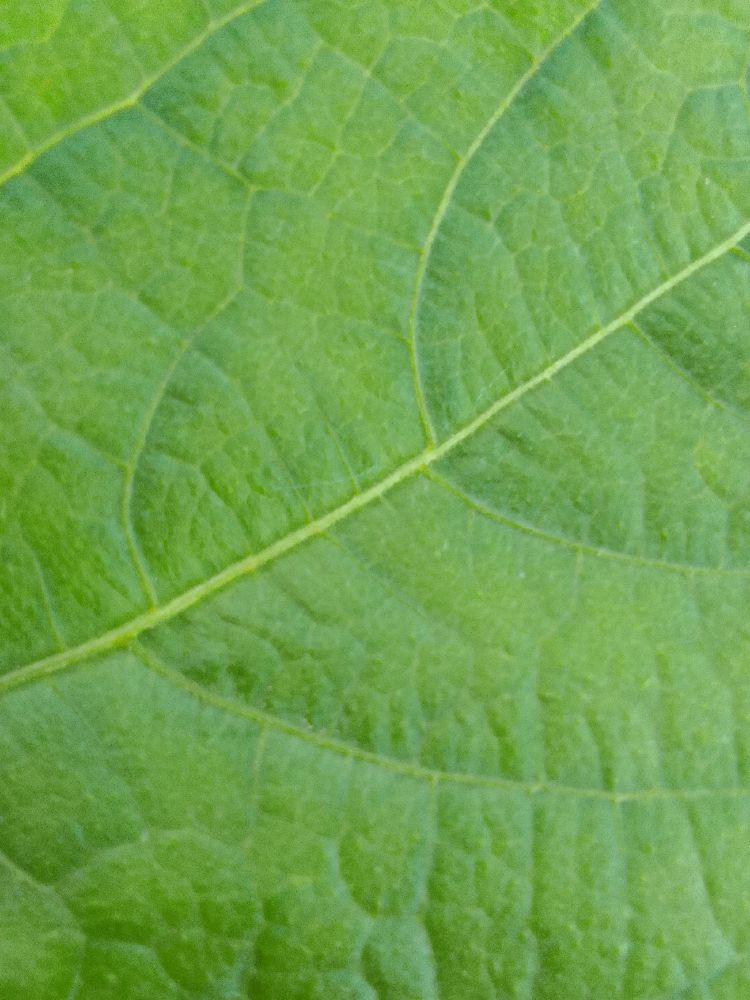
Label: healthy